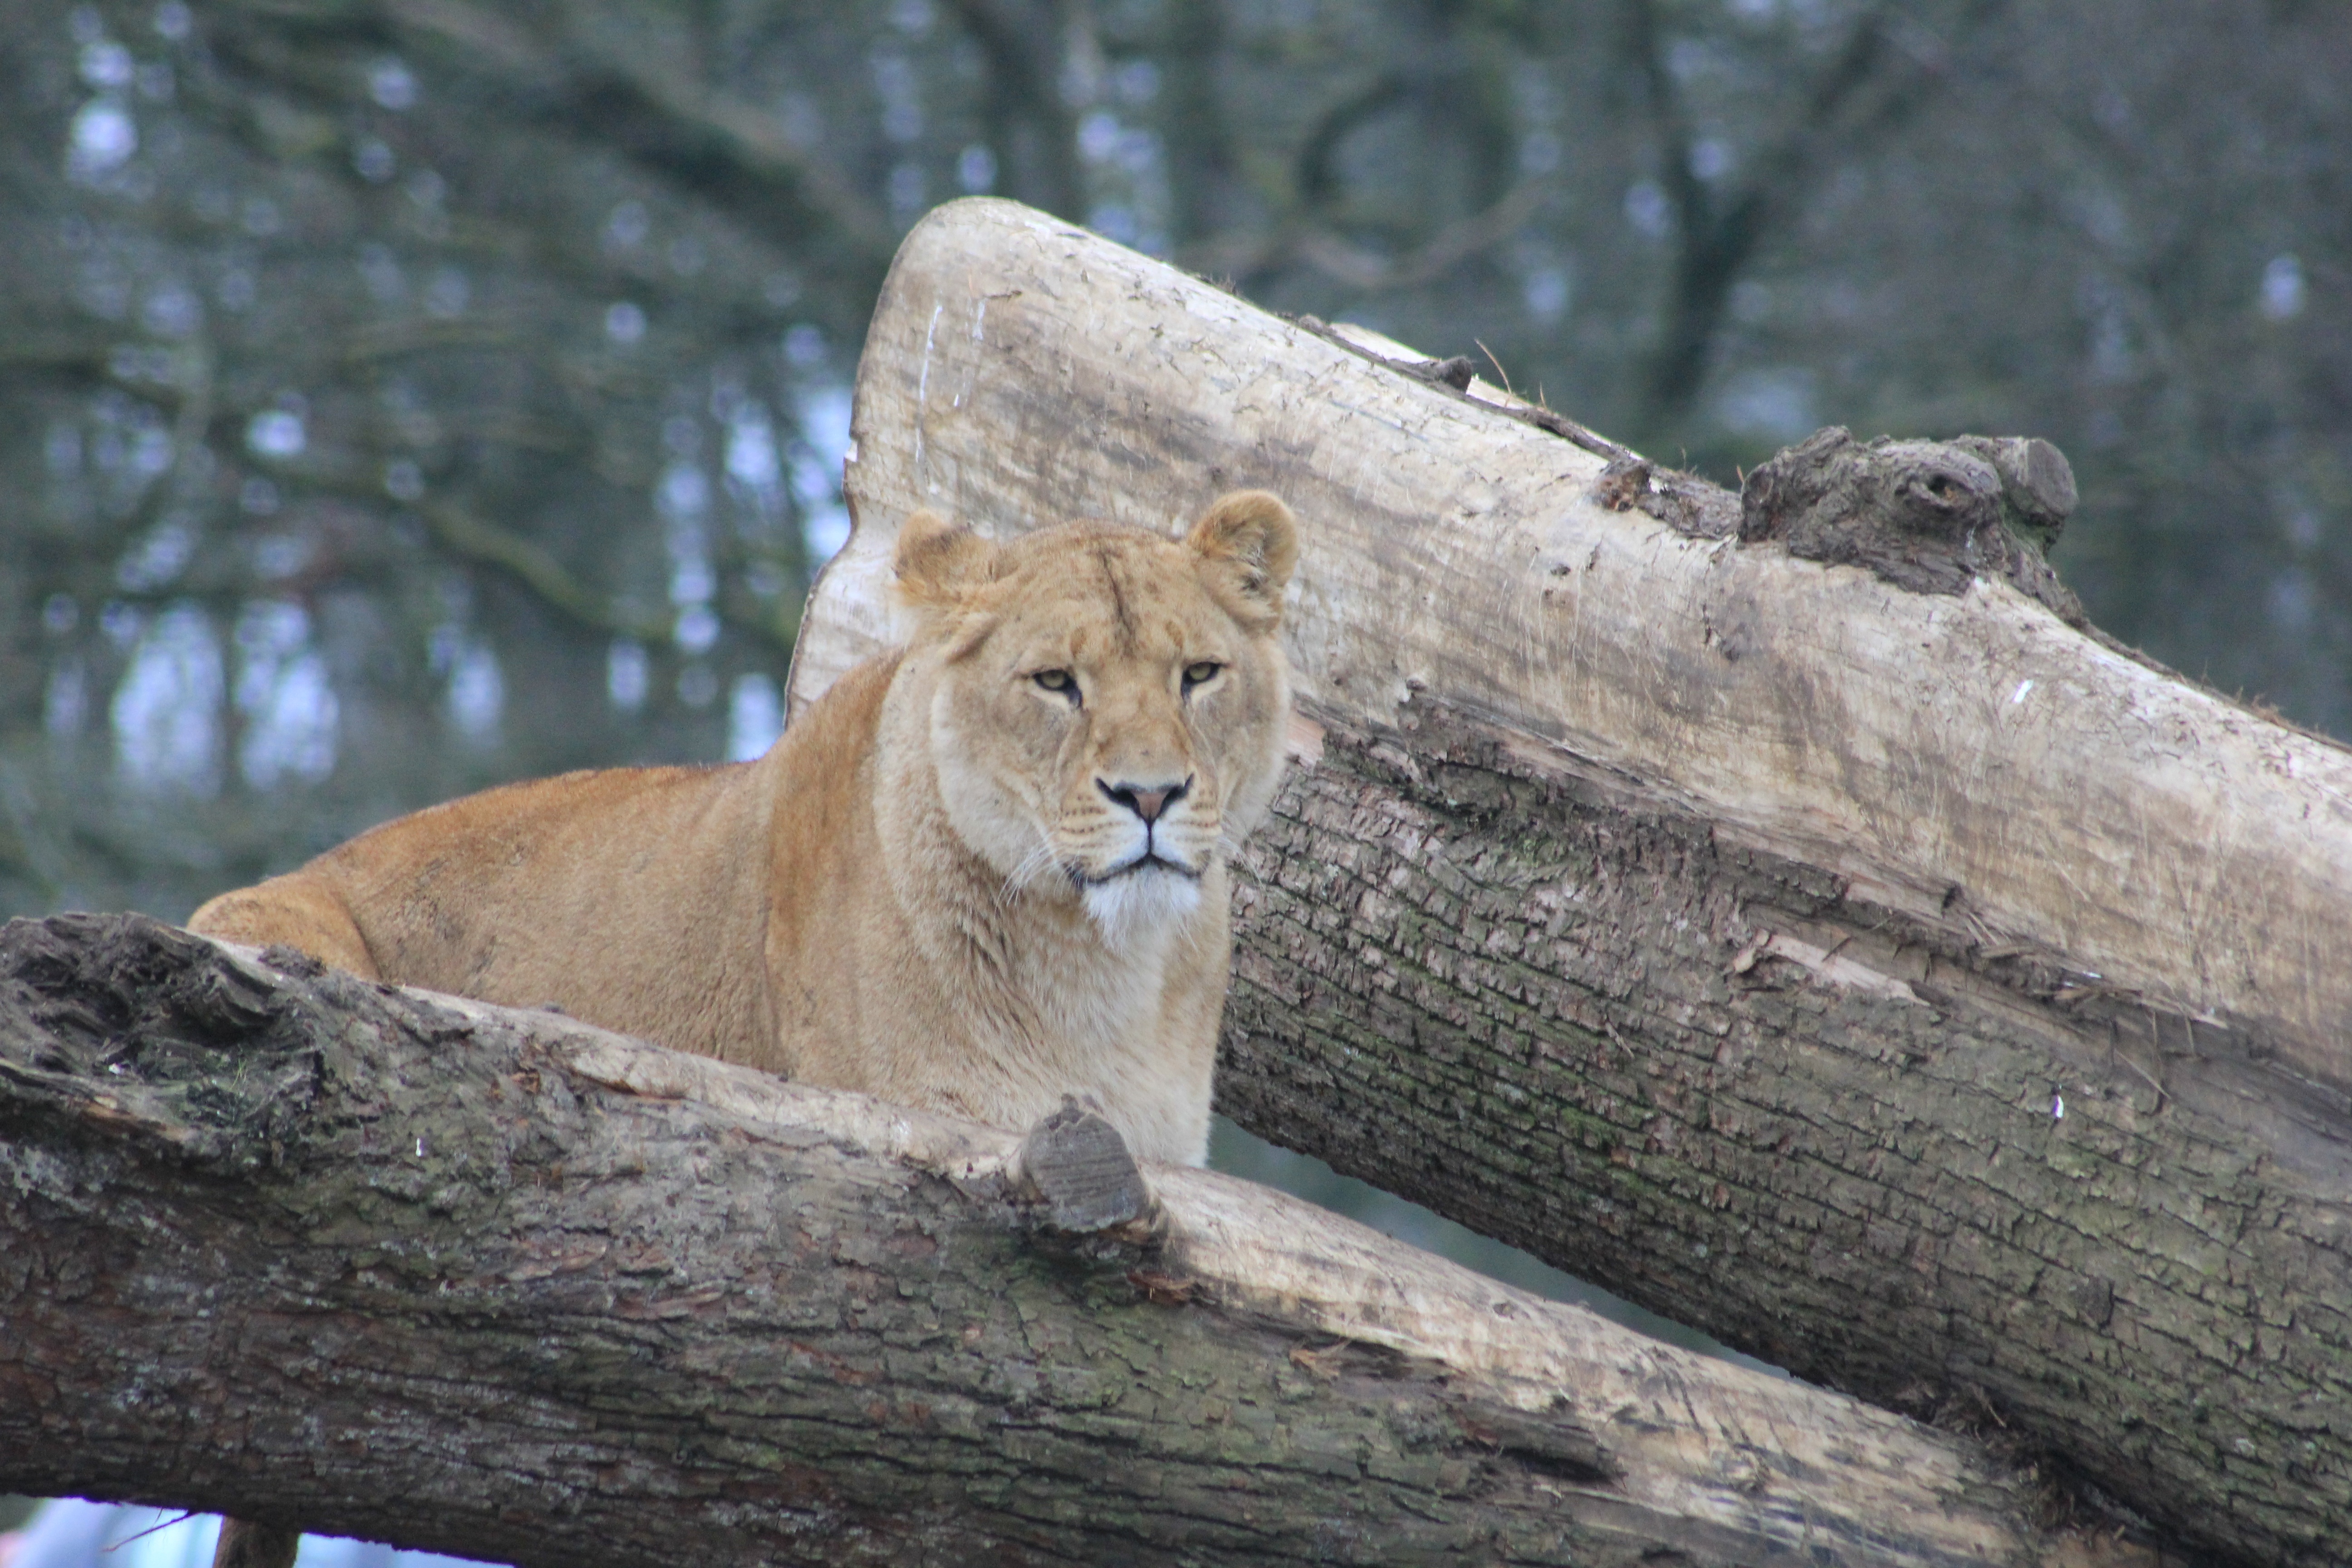
animal, wildlife, zoo, mammal, fauna, lion, lioness, trees, cougar, puma, big cats, outdoor recreation, cat like mammal